Elizabeth Parsons (artist)

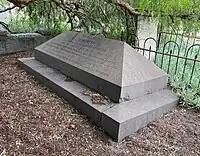
Parsons' grave at St Kilda Cemetery

On 3 December 1874 Parsons was elected to the Council of the Victorian Academy of Art, becoming its first female council member, despite opposition from other members. She was an active member of Melbourne's notoriously bohemian Buonarotti Club founded in 1883, and after its demise in 1887 founded a similar club in 1889, known as Stray Leaves, comprising several other ex-Buonarotti members.